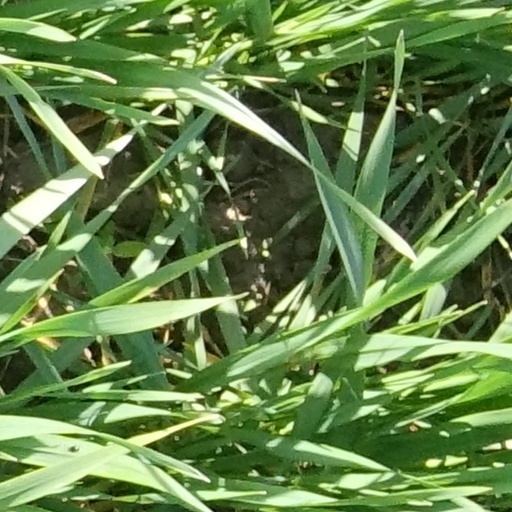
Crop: wheat